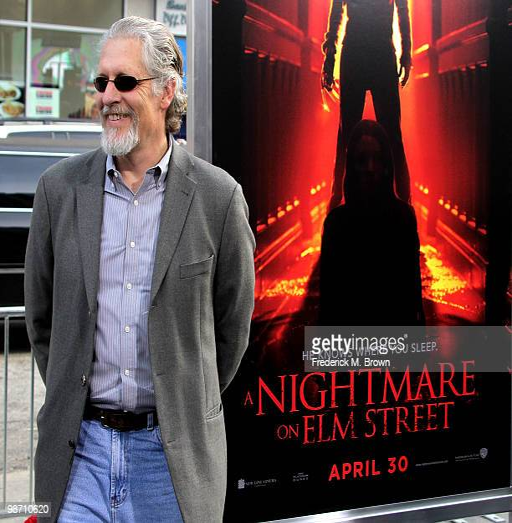
actor attends the film premiere